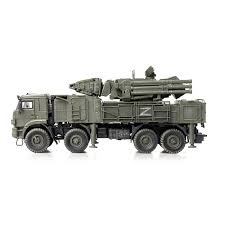
Label: Air Defense